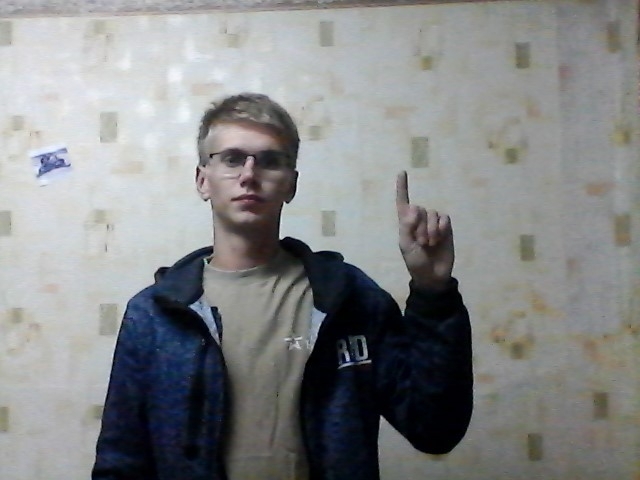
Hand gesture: one